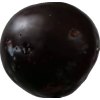
Label: plum